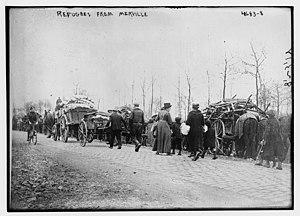
La Première Guerre mondiale a engendré des déplacements de population d’une ampleur sans précédent, de plus de 12 000 000 de civils, cependant dépassée par ceux de la Seconde Guerre mondiale qui atteignirent 60 000 000.